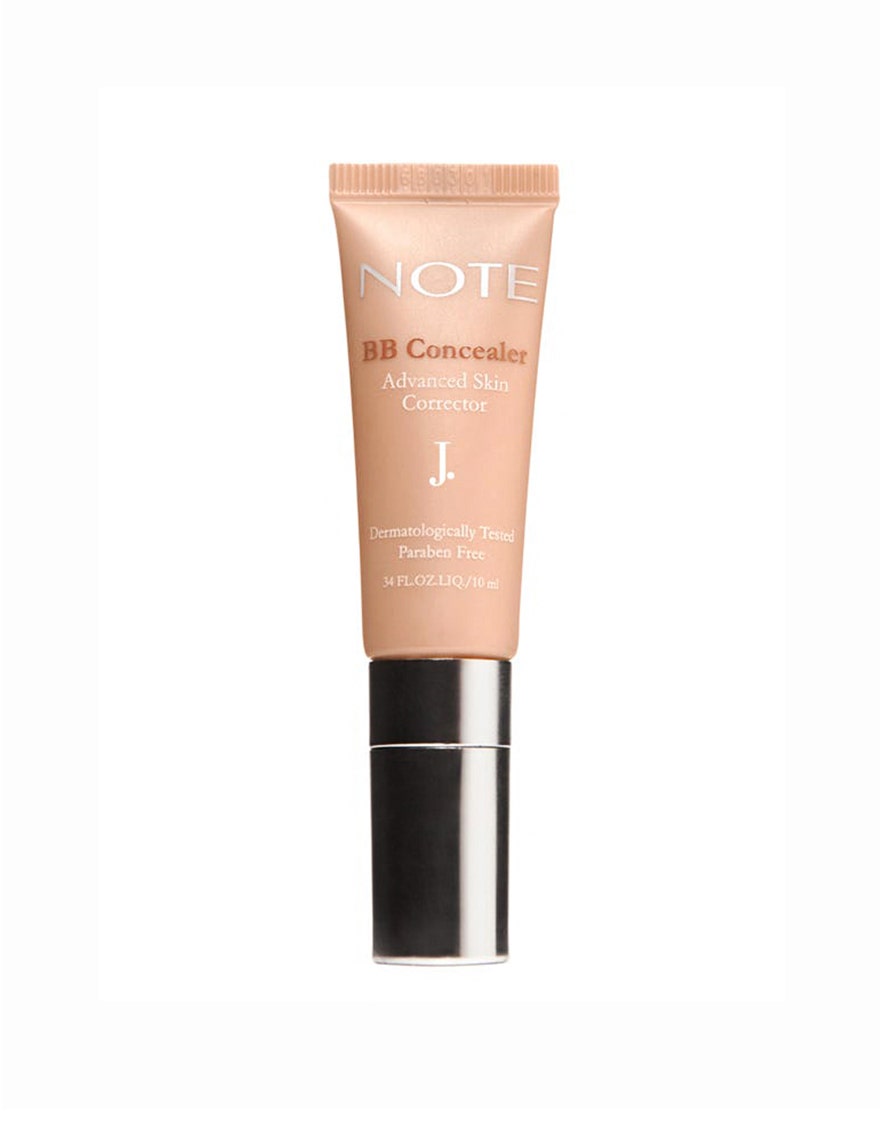
nude hb concealer foundation spf